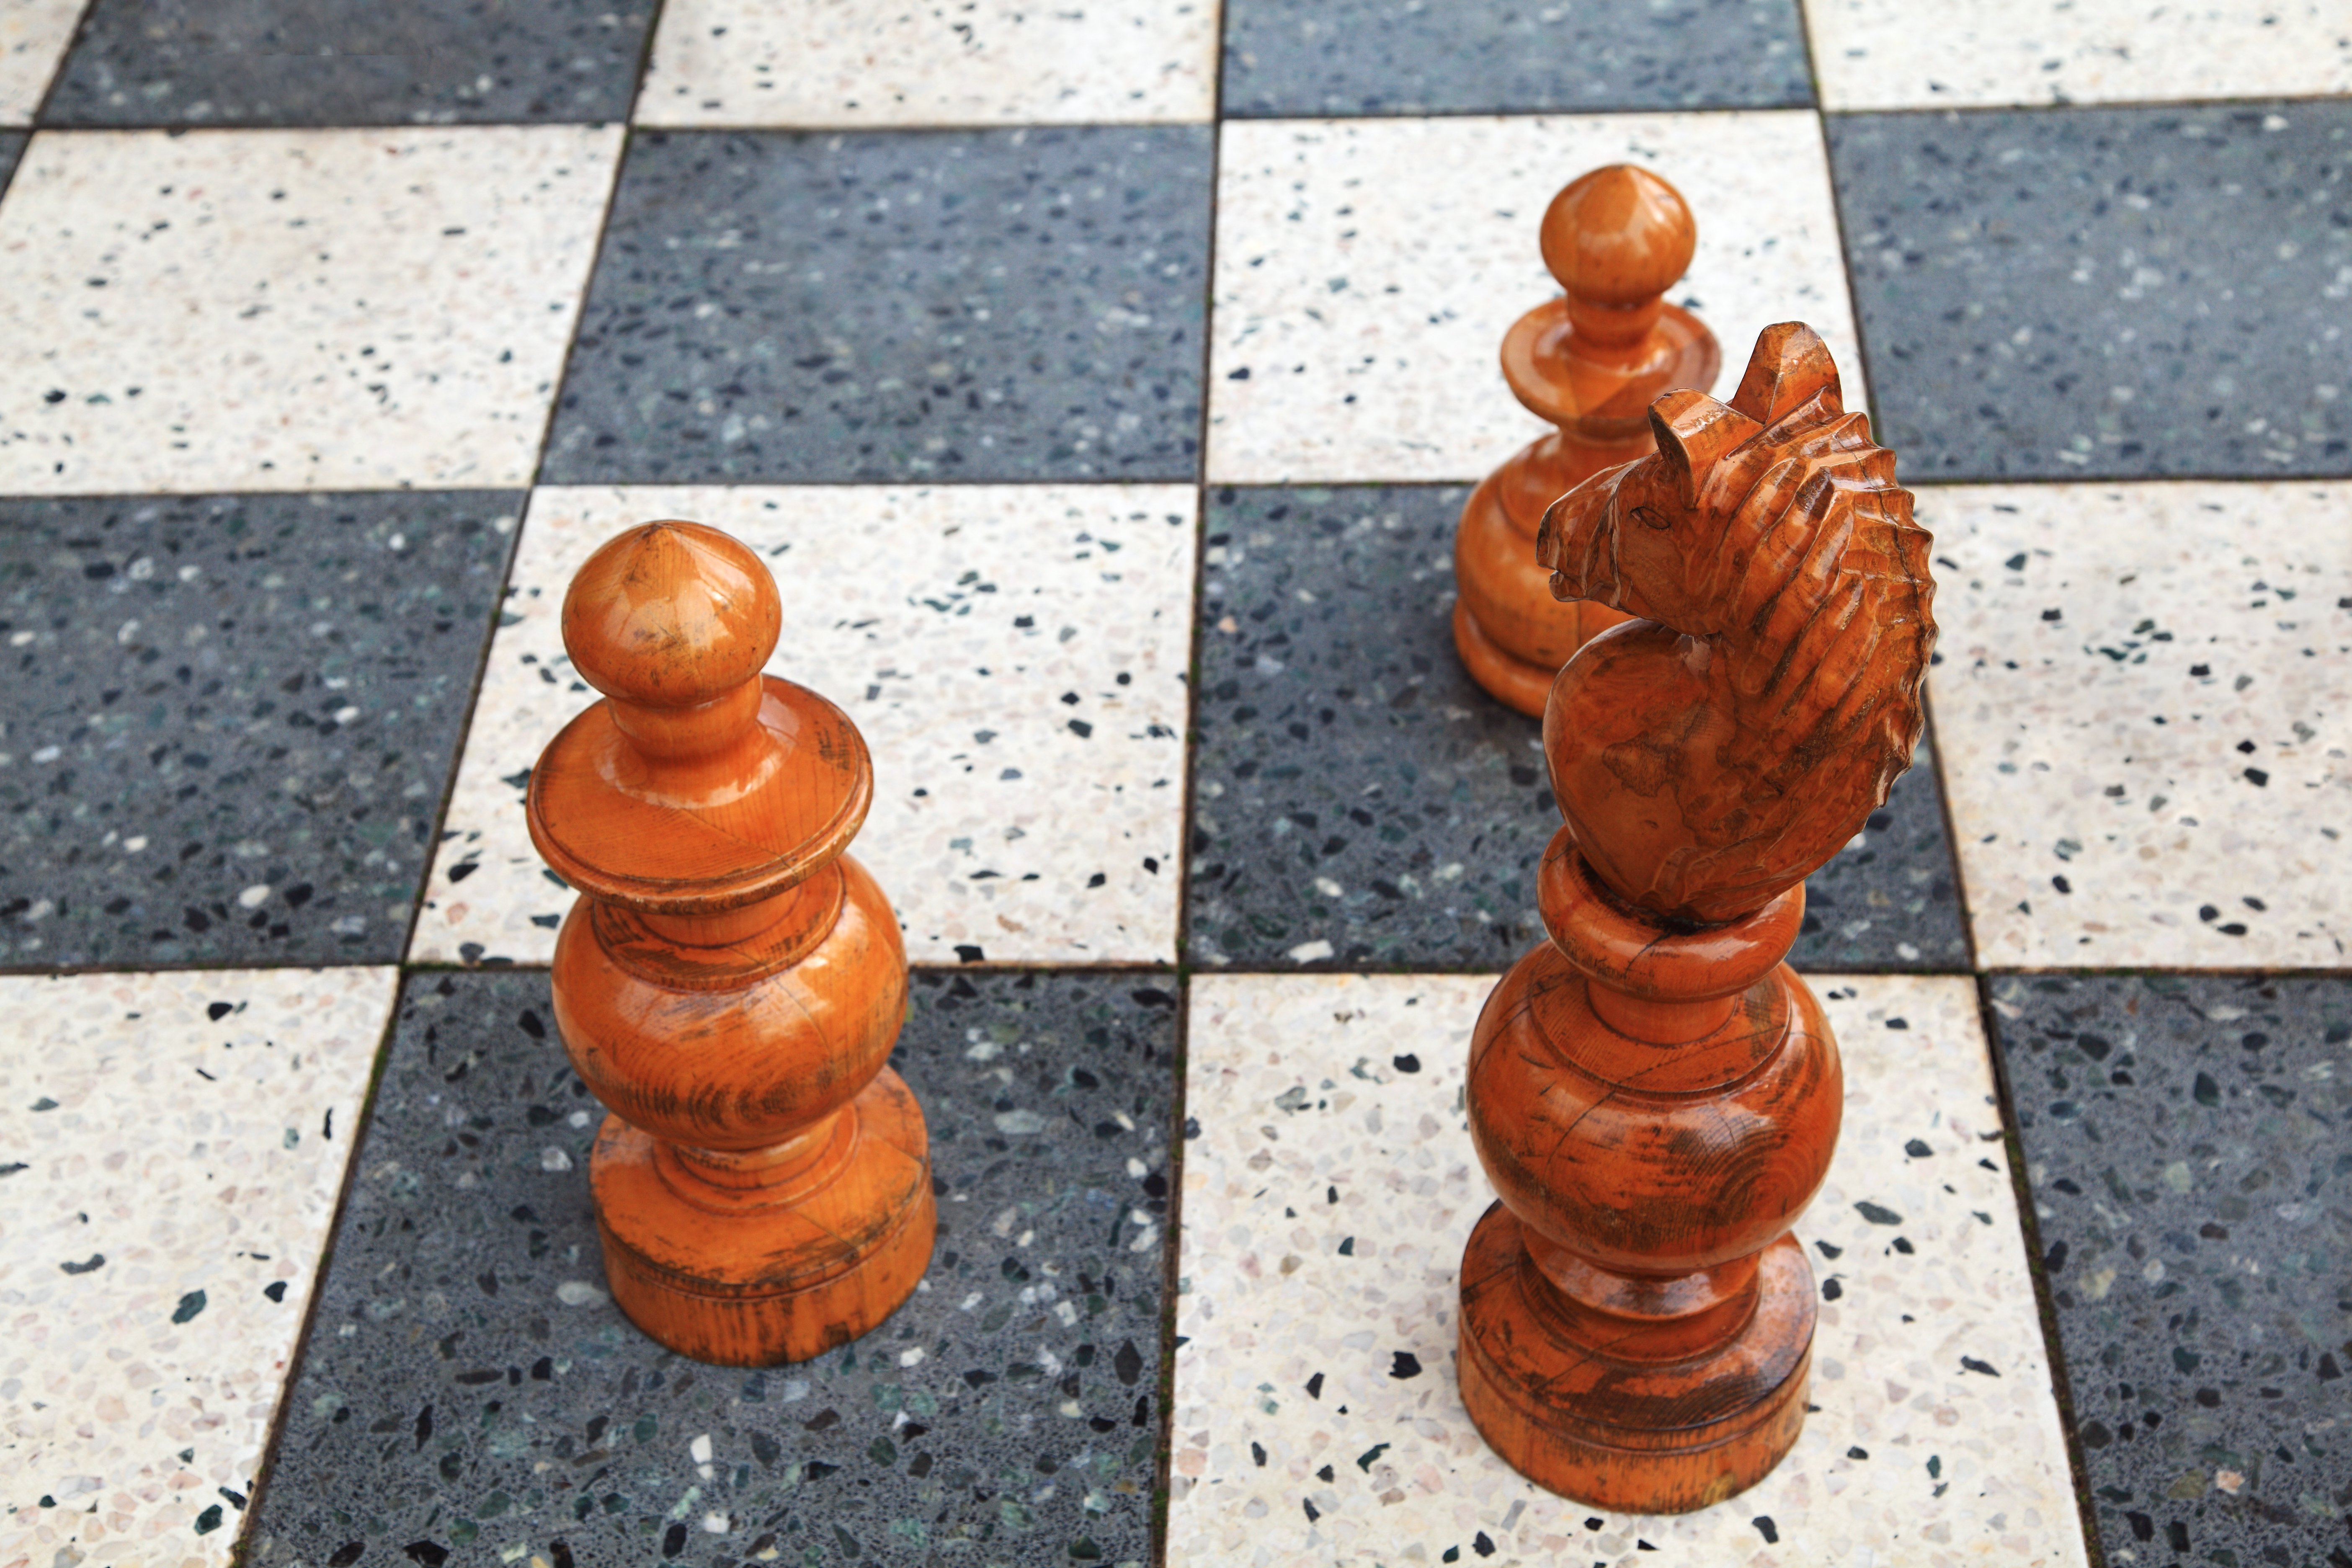
board, wood, sport, street, game, play, floor, statue, horse, square, board game, sculpture, art, sports, chess, strategy, pawn, piece, big, carving, games, check, indoor games and sports, tabletop game